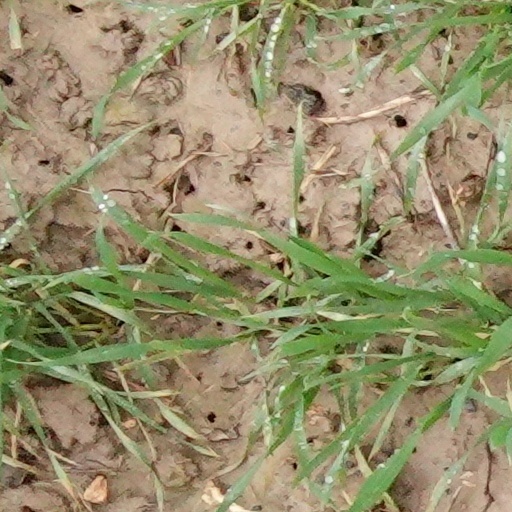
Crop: wheat